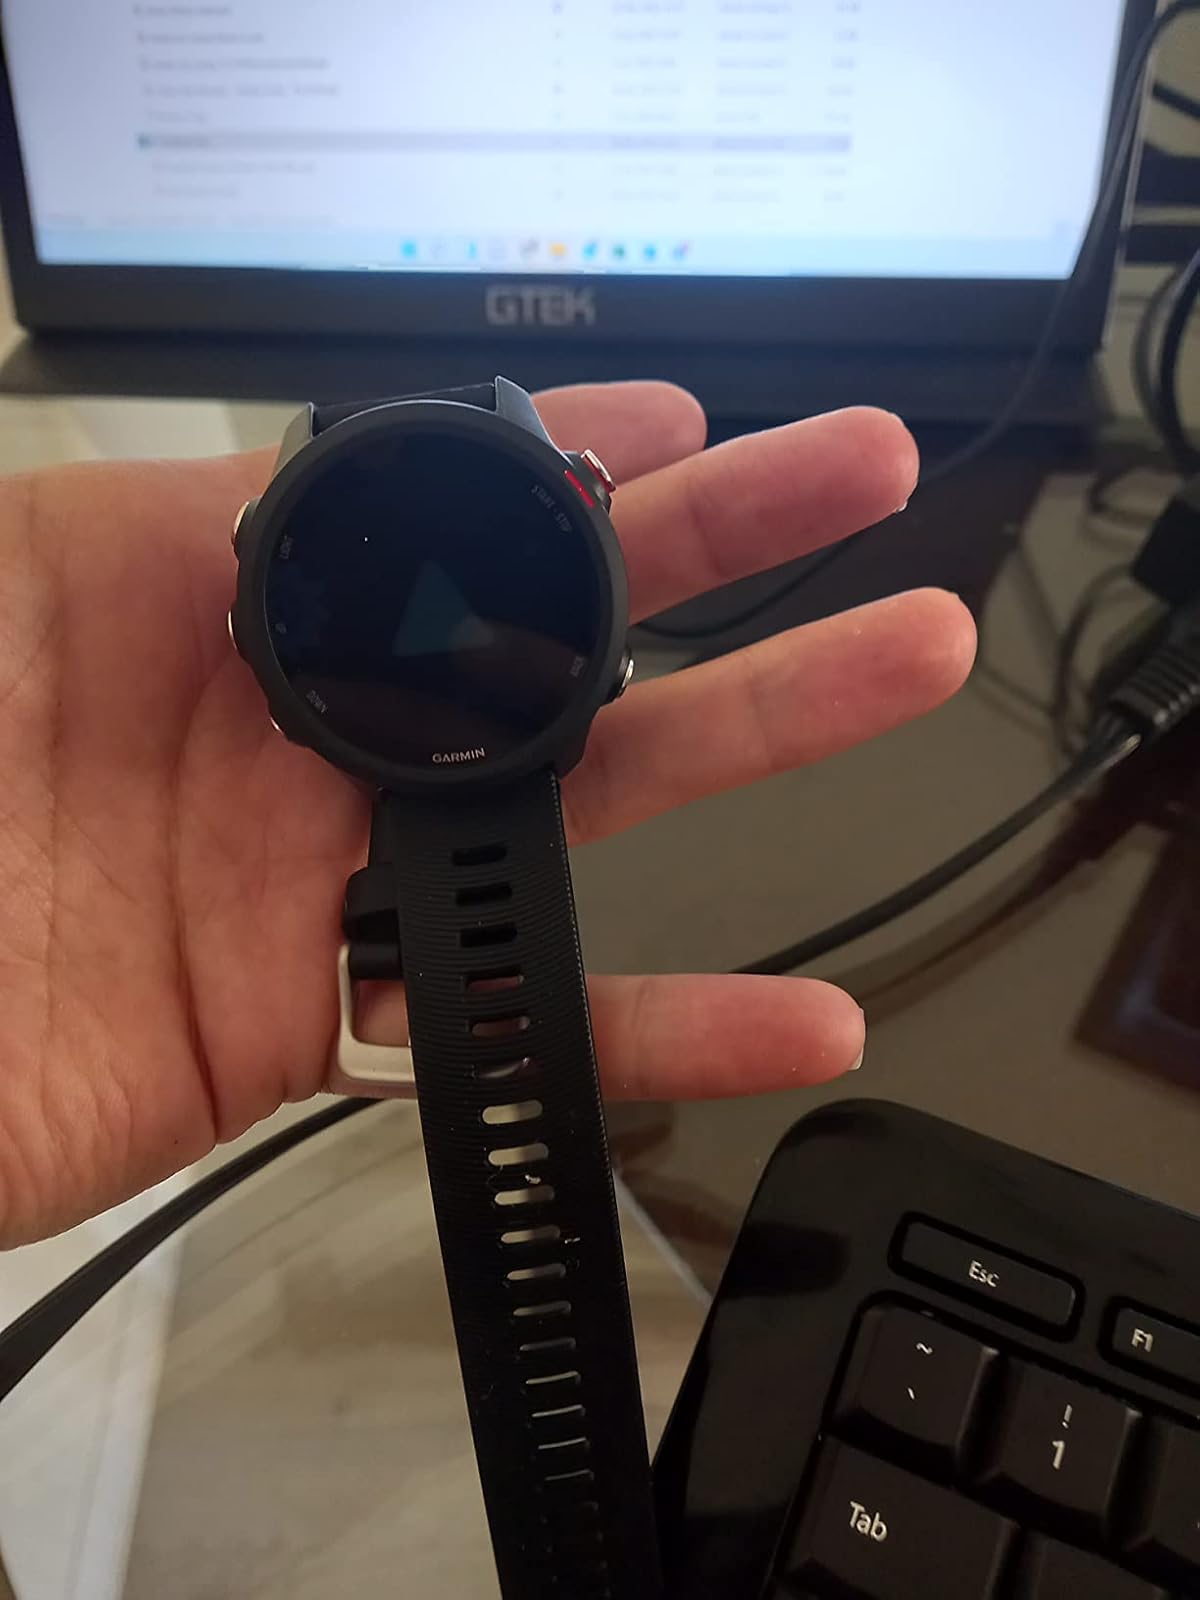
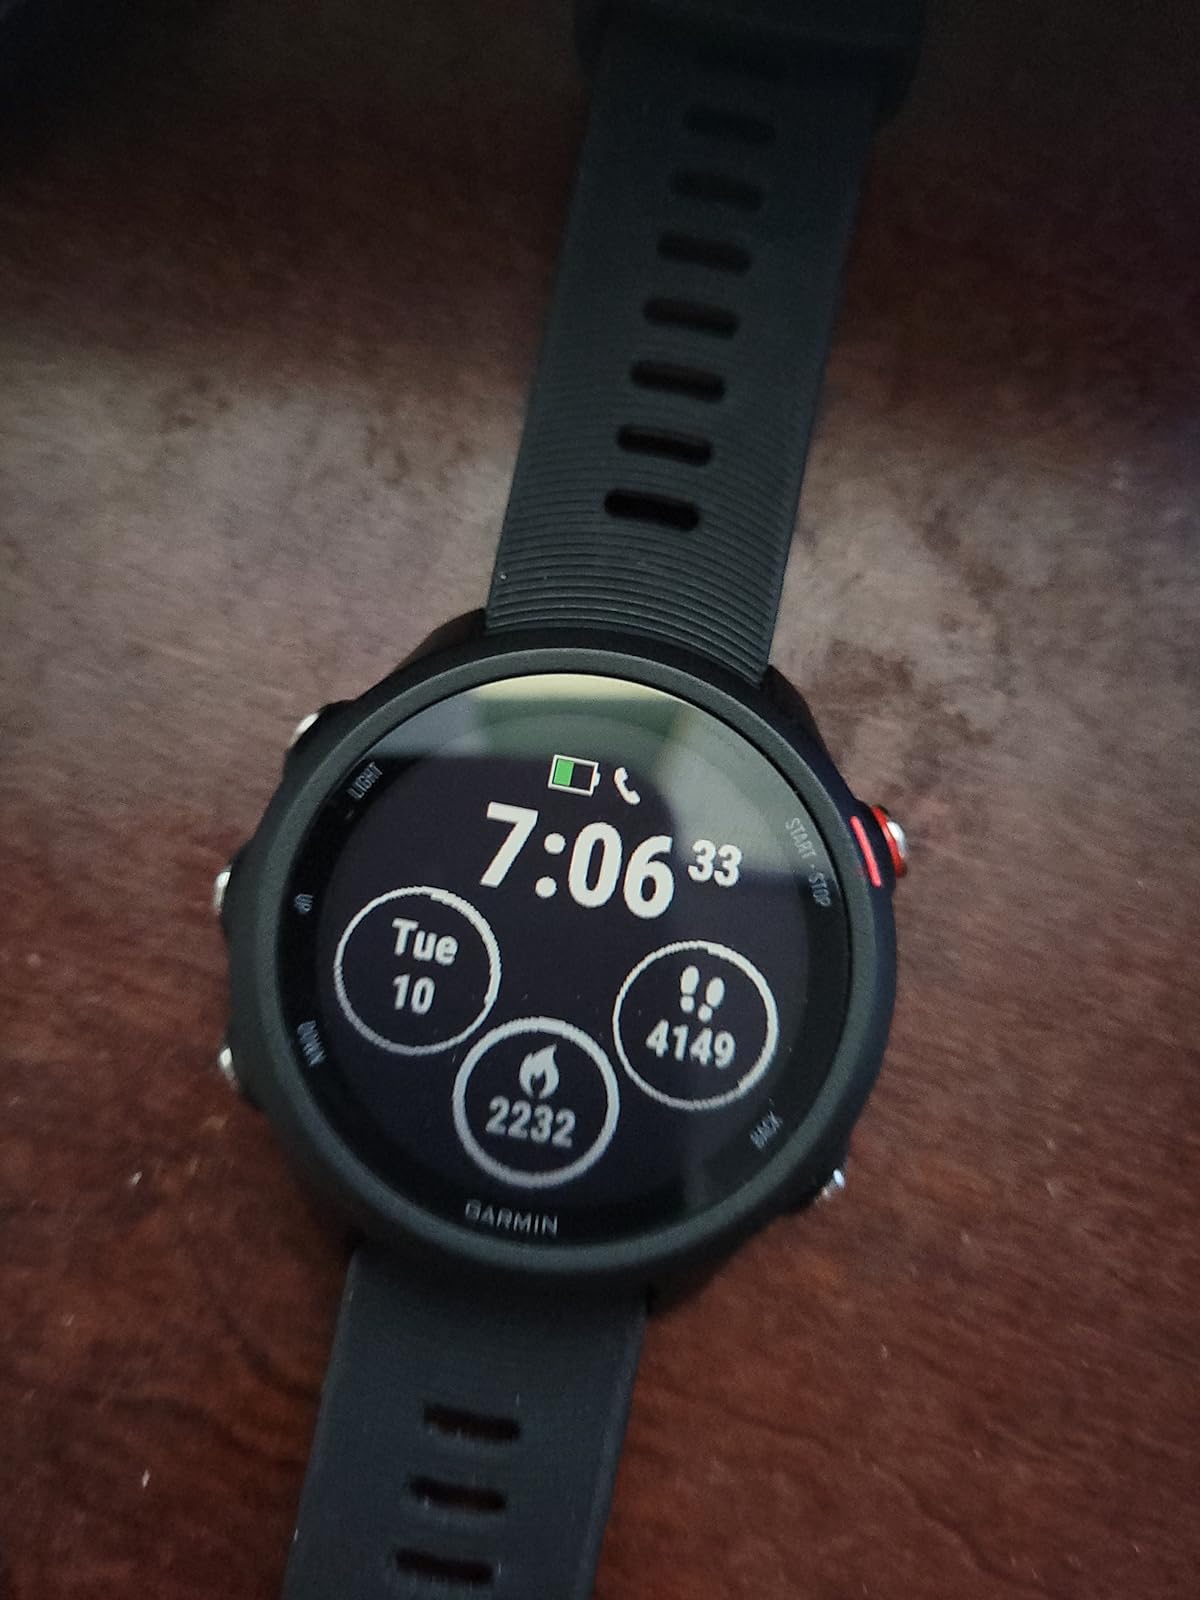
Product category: smartwatch
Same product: yes